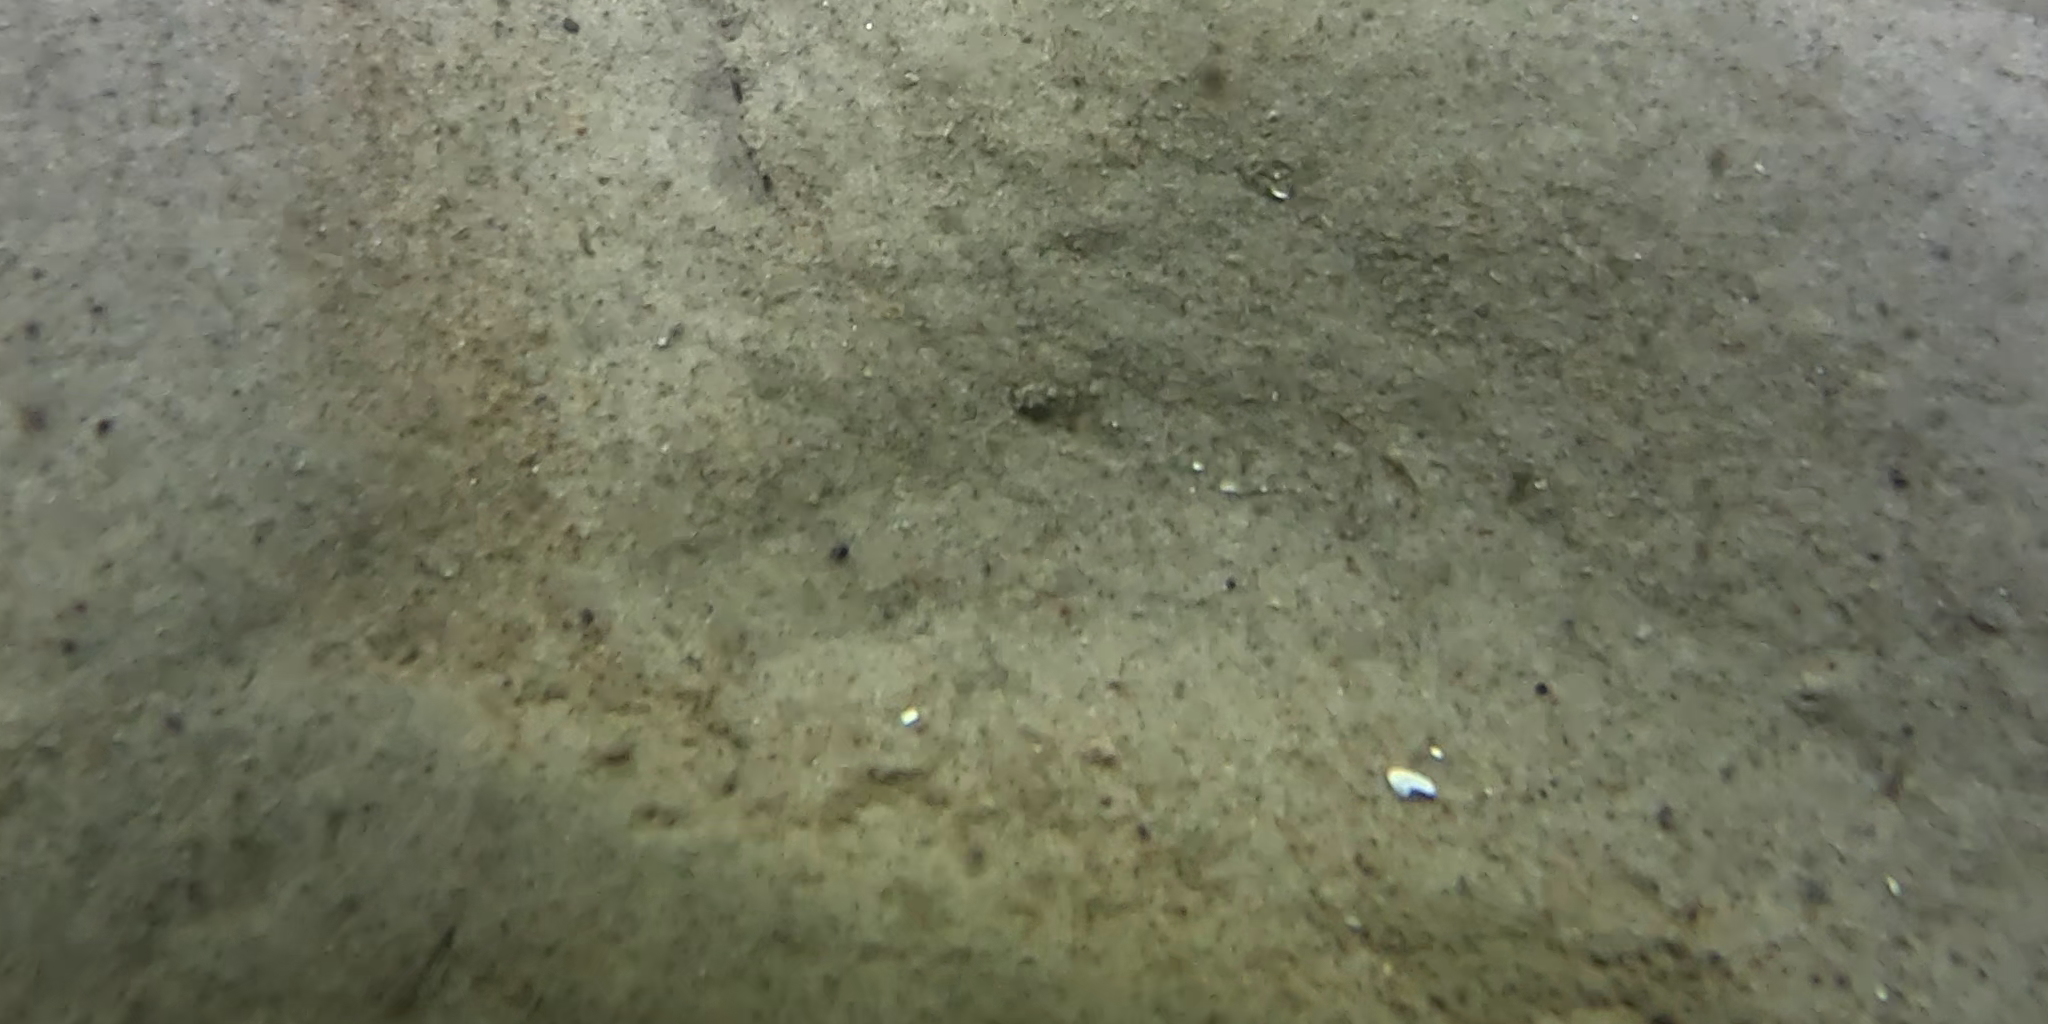
Seabed habitat: sand